Quincy Promes

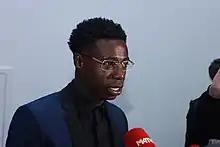
Promes being interviewed by the media in May 2017

In October 2015, when asked in an interview about racism in Russia, Promes responded: "Personally, I have never come across this in Russia. I do not understand it when they speak of racism as something natural for your country. There are small groups of people with such views, as elsewhere. But much more important, the people are open and friendly. European television for some reason always focuses on the negative points when it talks about Russia. That's war, that's something else. And I live here, communicate with people and see that everything here is different." Promes also stated that he never encountered racism with fans. After the club made controversial tweets about their own player, containing what some considered to be "racist references" in January 2018, Promes responded to the tweet: "I don't understand what is happening or where this reaction is coming from. Everything has been sensationalised by journalists. But I know the truth, and it's not what has been written. 'Chocolates'... To me, is fully ok."